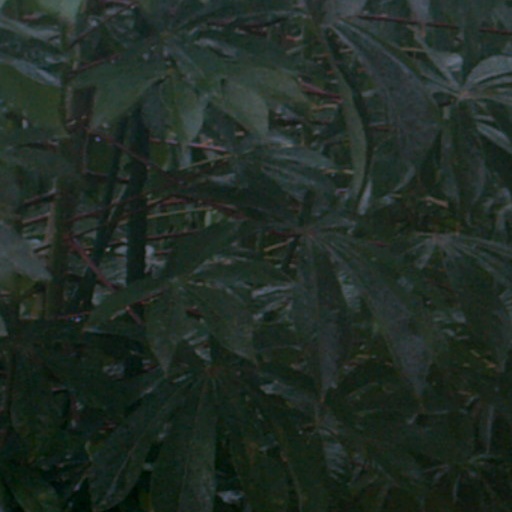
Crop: cassava